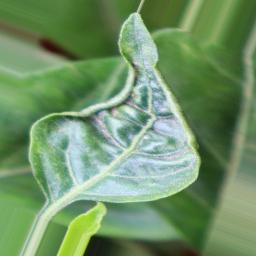
Label: mites_and_trips